Sugamoshinden Station

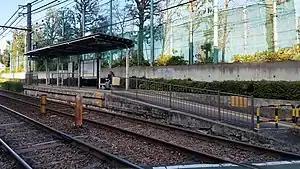
The Waseda-bound platform in December 2018

is a tram station on the Tokyo Sakura Tram in Toshima, Tokyo, Japan, operated by Tokyo Metropolitan Bureau of Transportation (Toei). It is 8.4 kilometres from the starting point of the Tokyo Sakura Tram at Minowabashi Station.